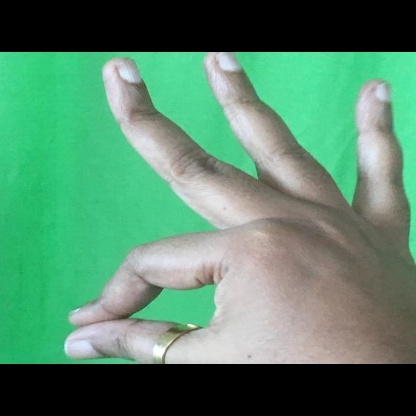
Mudra: Hamsasyam